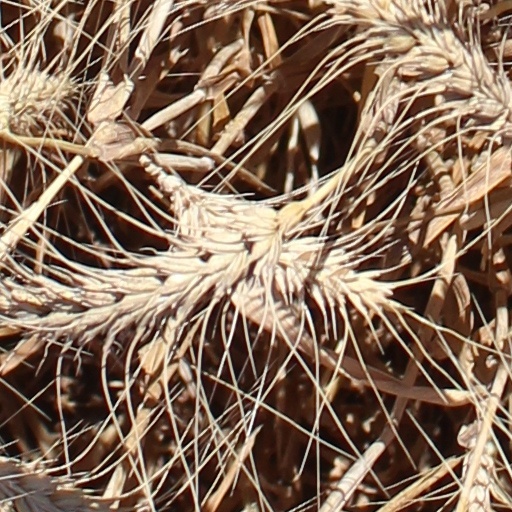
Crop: wheat